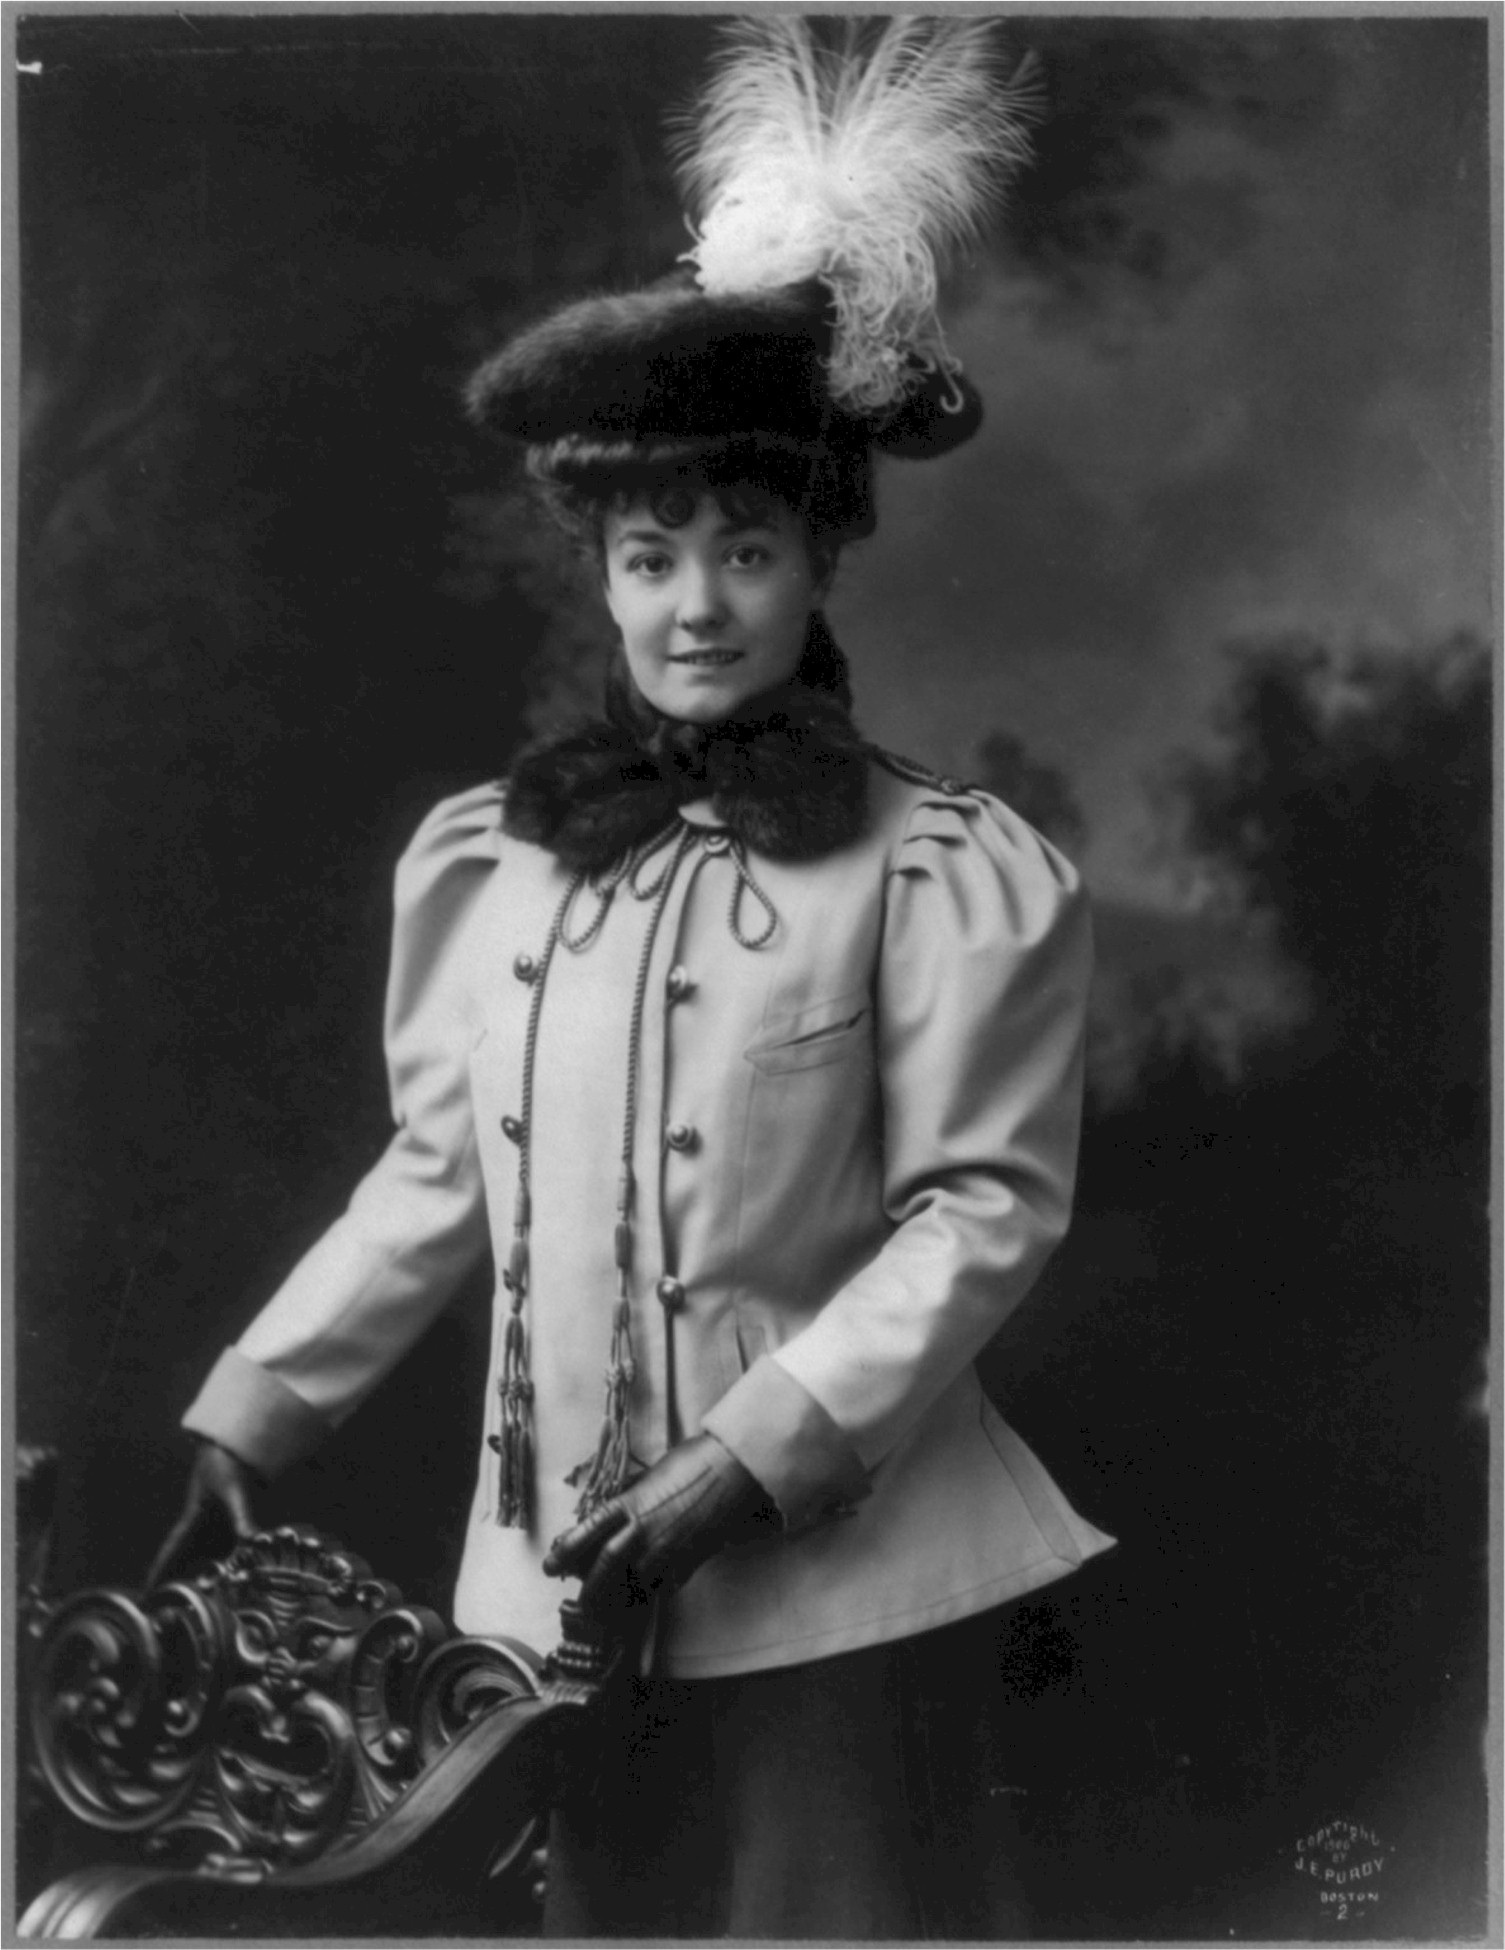
person, black and white, portrait, performer, monochrome, wife, gentleman, drawing, photograph, poster, image, broadway, philanthropist, vaudeville, entertainer, monochrome photography, album cover, film noir, socialite, millicent hearst, william randolph hearst, bicycle girl, show business, wartime charities